Pulvermuhl Viaduct

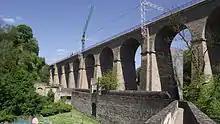
View of the viaduct

The Pulvermuhl Viaduct ("Biisser Bréck" in Luxembourgish) is a two-track railway viaduct in Pulvermuhl in eastern Luxembourg City, in southern Luxembourg.